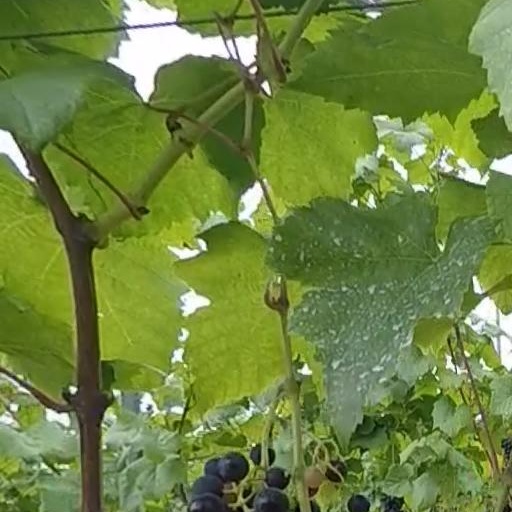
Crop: grape